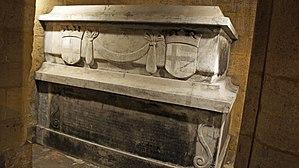
Tombeau du maréchal de Fabert. This building is indexed in the Base Mérimée, a database of architectural heritage maintained by the French Ministry of Culture,
Le couvent des Capucins irlandais était un couvent situé à Sedan, en France. Le seul vestige de cet édifice est une crypte abritant le tombeau d'Abraham de Fabert d'Esternay, premier gouverneur de Sedan lorsque la principauté de Sedan a disparu et que ce territoire a été rattaché au royaume de France. Le couvent devenu hôpital militaire a été rasé en 1970 et a fait place à un ensemble d'immeubles appelé Résidence d'Ardennes.